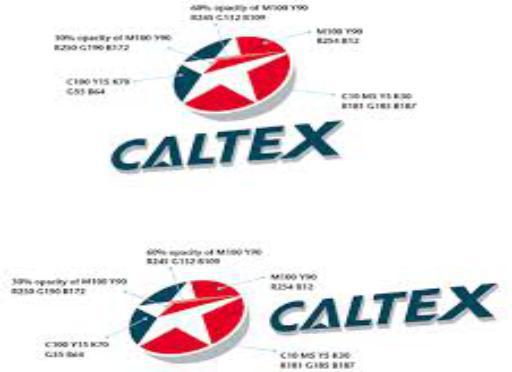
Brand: Caltex
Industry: Others